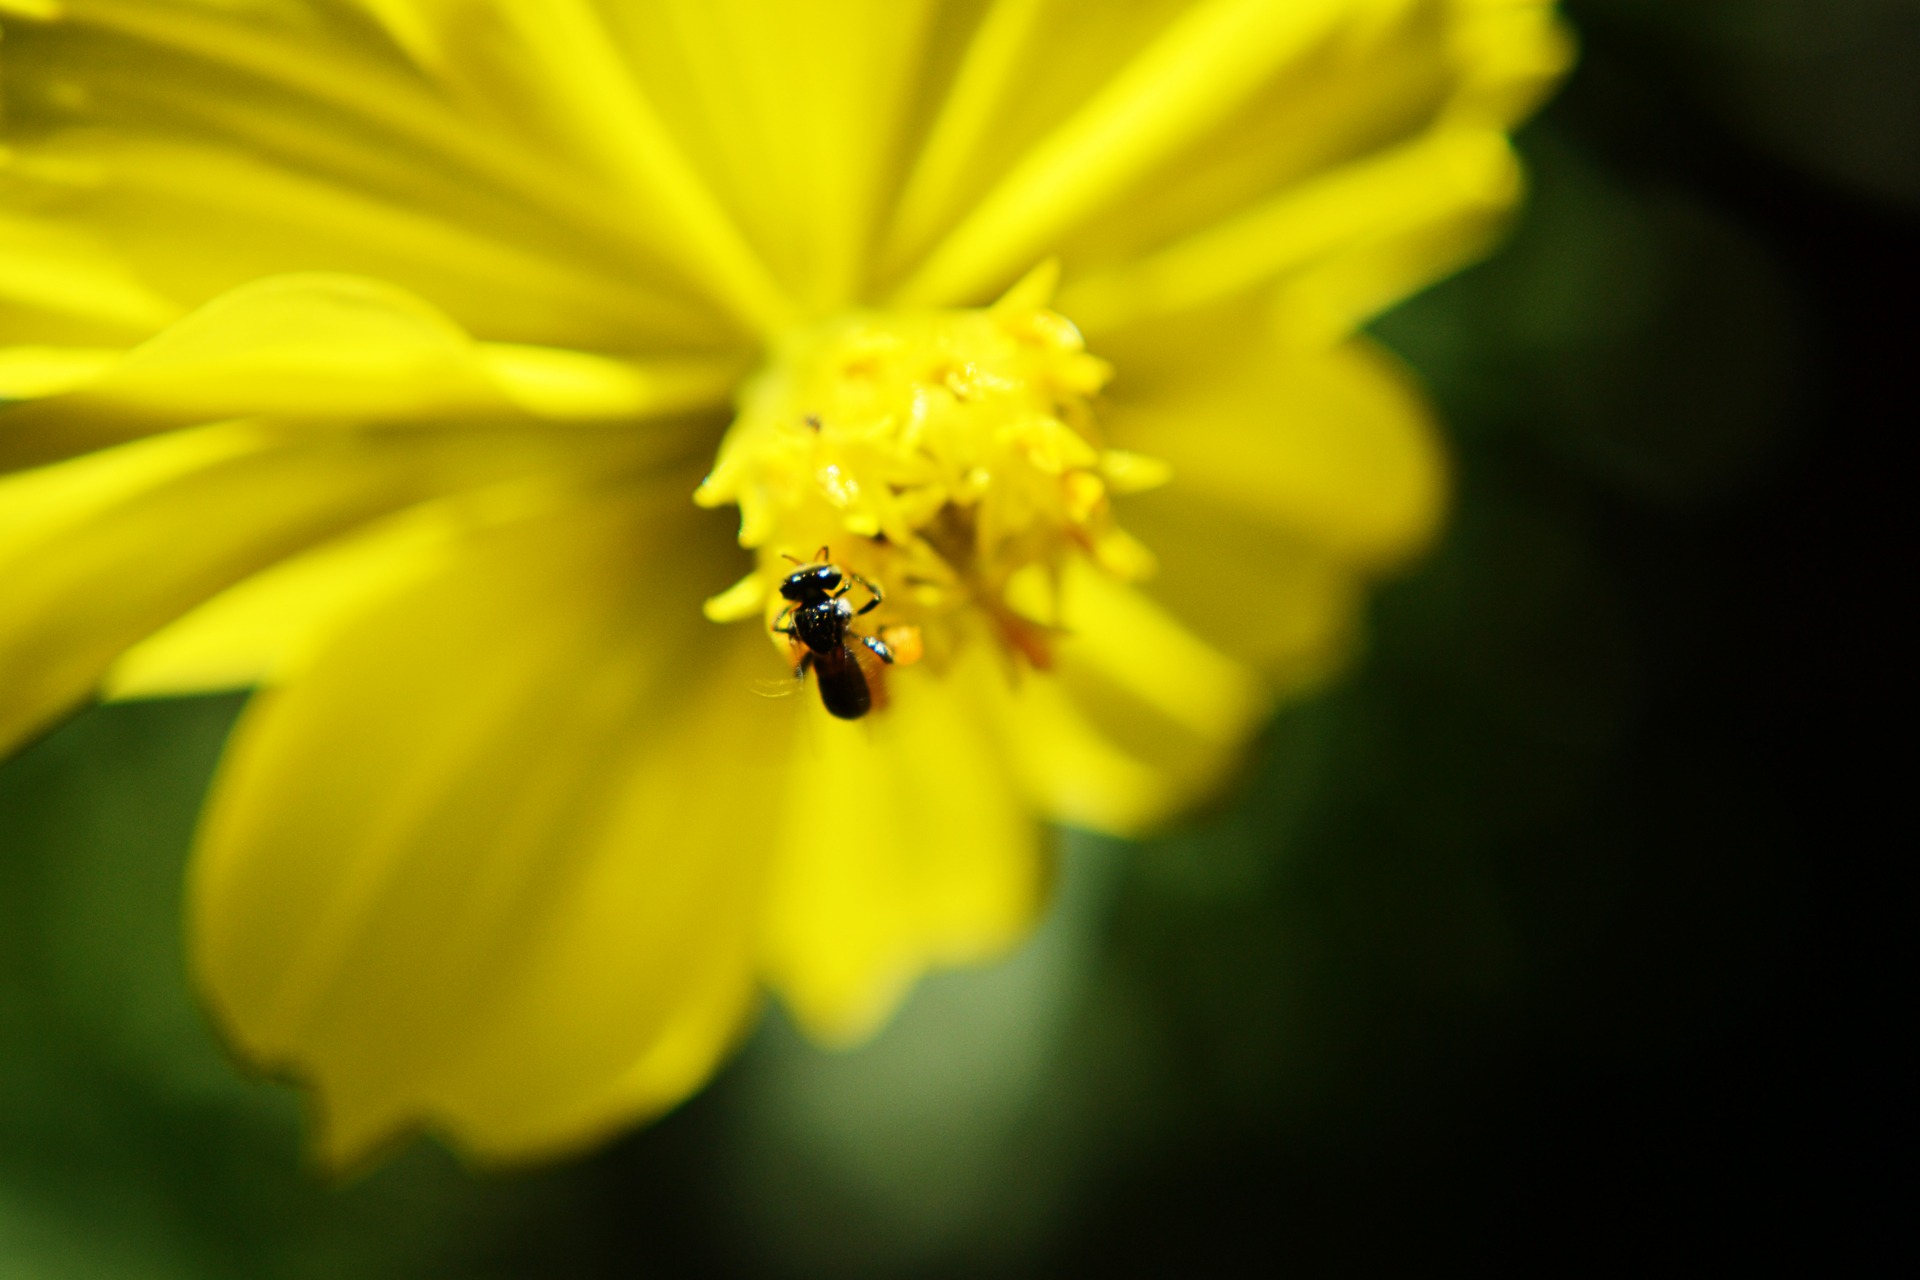
nature, plant, photography, flower, petal, animal, summer, pollen, insect, bug, yellow, flora, invertebrate, yellow flower, close up, bee, wasp, sri lanka, nectar, ceylon, macro photography, flowering plant, plant stem, land plant, mawanella